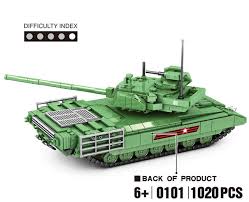
Label: Tank